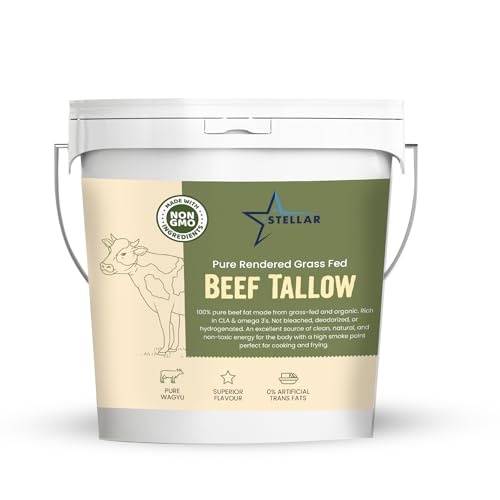
Stellar - Beef Tallow - 100% Grass-Fed & Finished - Good for Cooking, Baking and Frying - Food Grade - 2 LBS
Pure and Natural: Our Beef Tallow is derived from 100% pure beef fat, free from additives, preservatives, or artificial ingredients. Experience the authentic taste of beef in your dishes without compromise. High Smoke Point: With a high smoke point, our Beef Tallow is an ideal choice for various cooking methods, including frying, roasting, and sautéing. It provides a stable cooking medium that enhances the flavors of your favorite foods. Rich Flavor Profile: Elevate the taste of your recipes with the deep, savory notes of beef. Beef Tallow adds a distinct richness and umami flavor, making it a favorite among chefs and home cooks alike. Versatile Culinary Uses: From crispy and golden fries to flaky and tender pie crusts, Beef Tallow is a versatile ingredient that can be used in a wide range of recipes. It's the secret ingredient to achieving restaurant-quality results at home. Nutrient-Rich: Beef Tallow contains essential fatty acids and nutrients, making it a wholesome addition to your diet. It adds a satisfying mouthfeel to your dishes while contributing to a well-rounded nutritional profile. Locally Sourced: We take pride in sourcing our beef fat from trusted local suppliers, ensuring the highest standards of quality and ethical practices. Support local agriculture while enjoying a premium cooking fat.
Brand: STELLAR CHEMICAL CORP
Category: Food, Beverages & Tobacco > Food Items > Cooking & Baking Ingredients > Shortening & Lard